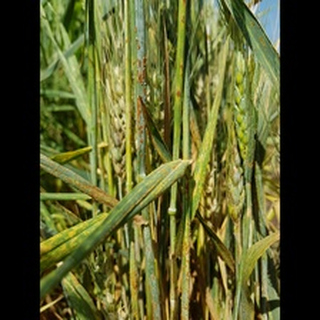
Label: wheat_black_rust